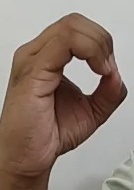
ASL sign: O